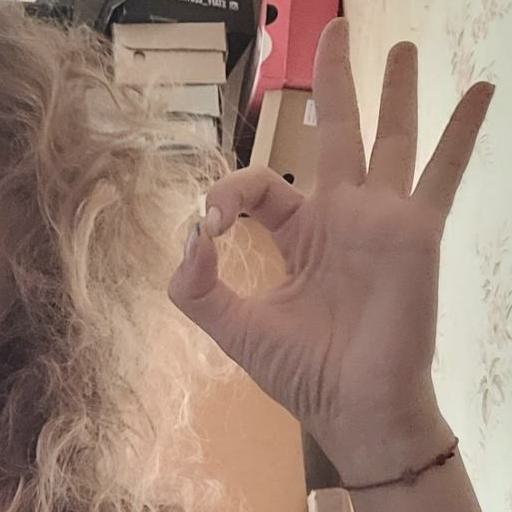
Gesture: ok